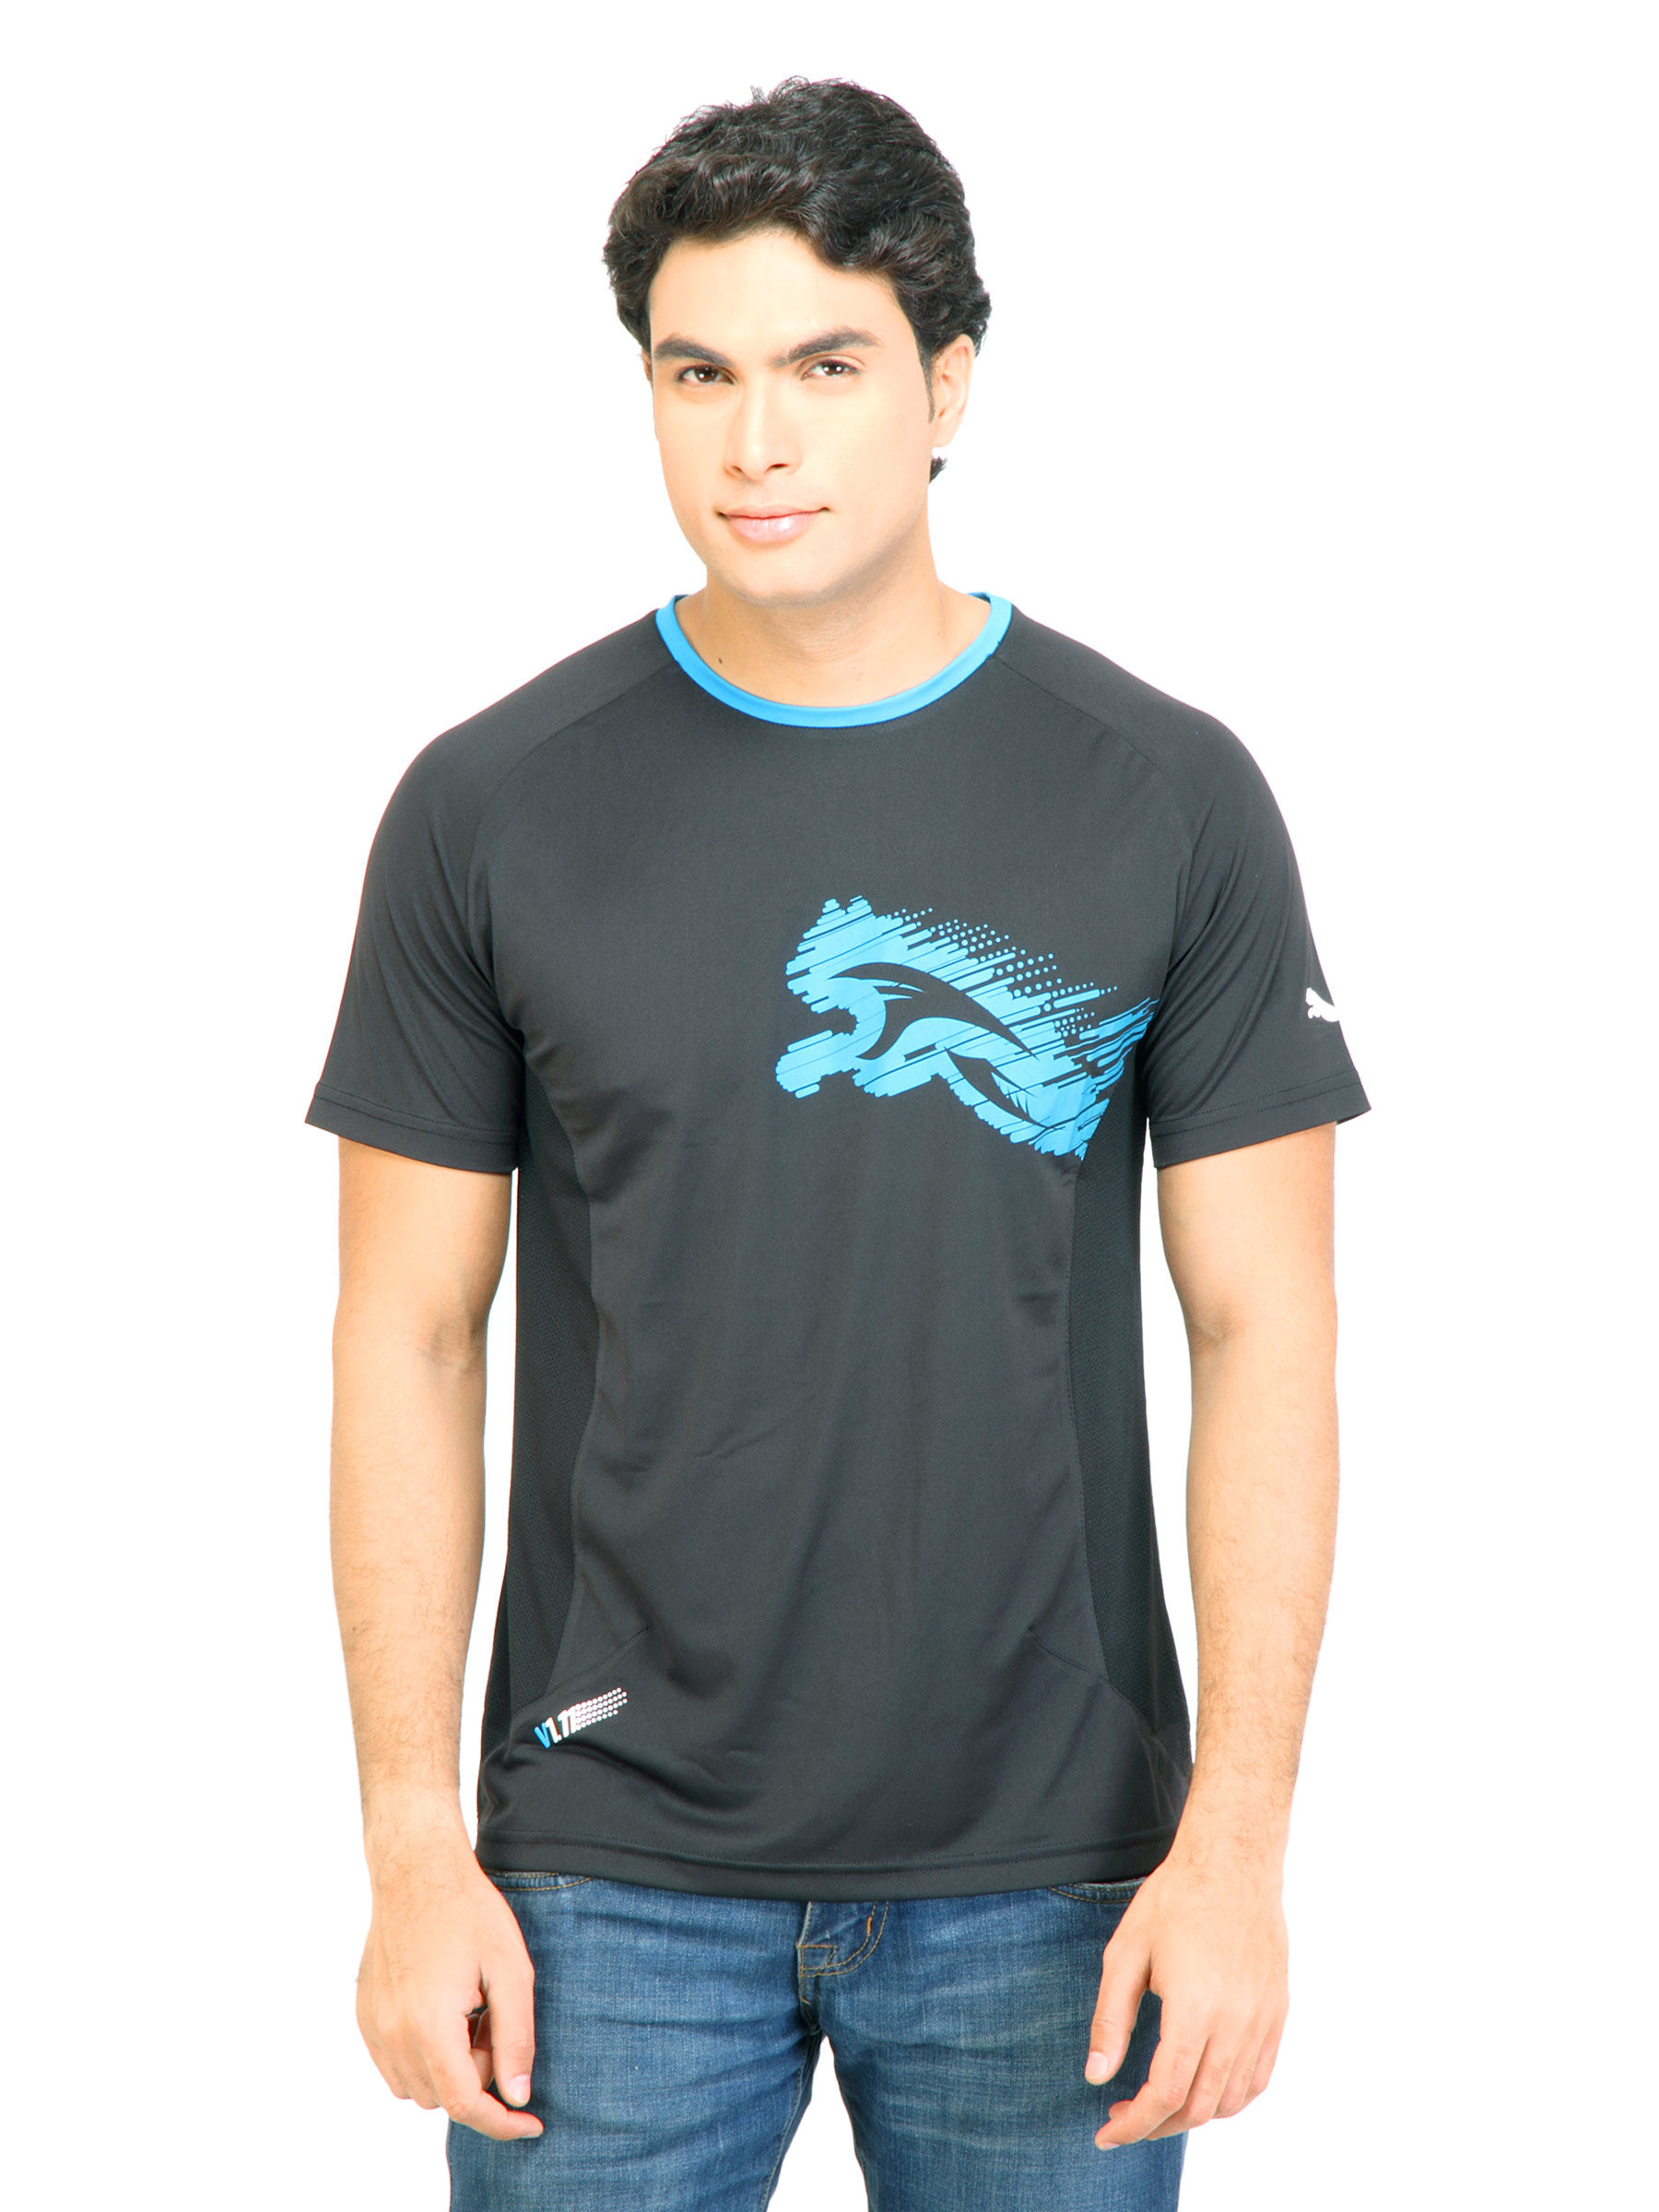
Puma Men V.11 Cat Black Tshirts
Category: Apparel / Topwear / Tshirts
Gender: Men
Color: Black
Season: Fall 2011
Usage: Sports